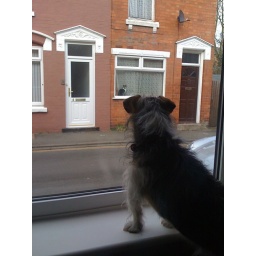
dog was distracted by humans. to the best of our knowledge the cat is (i) still there (ii) stuffed!